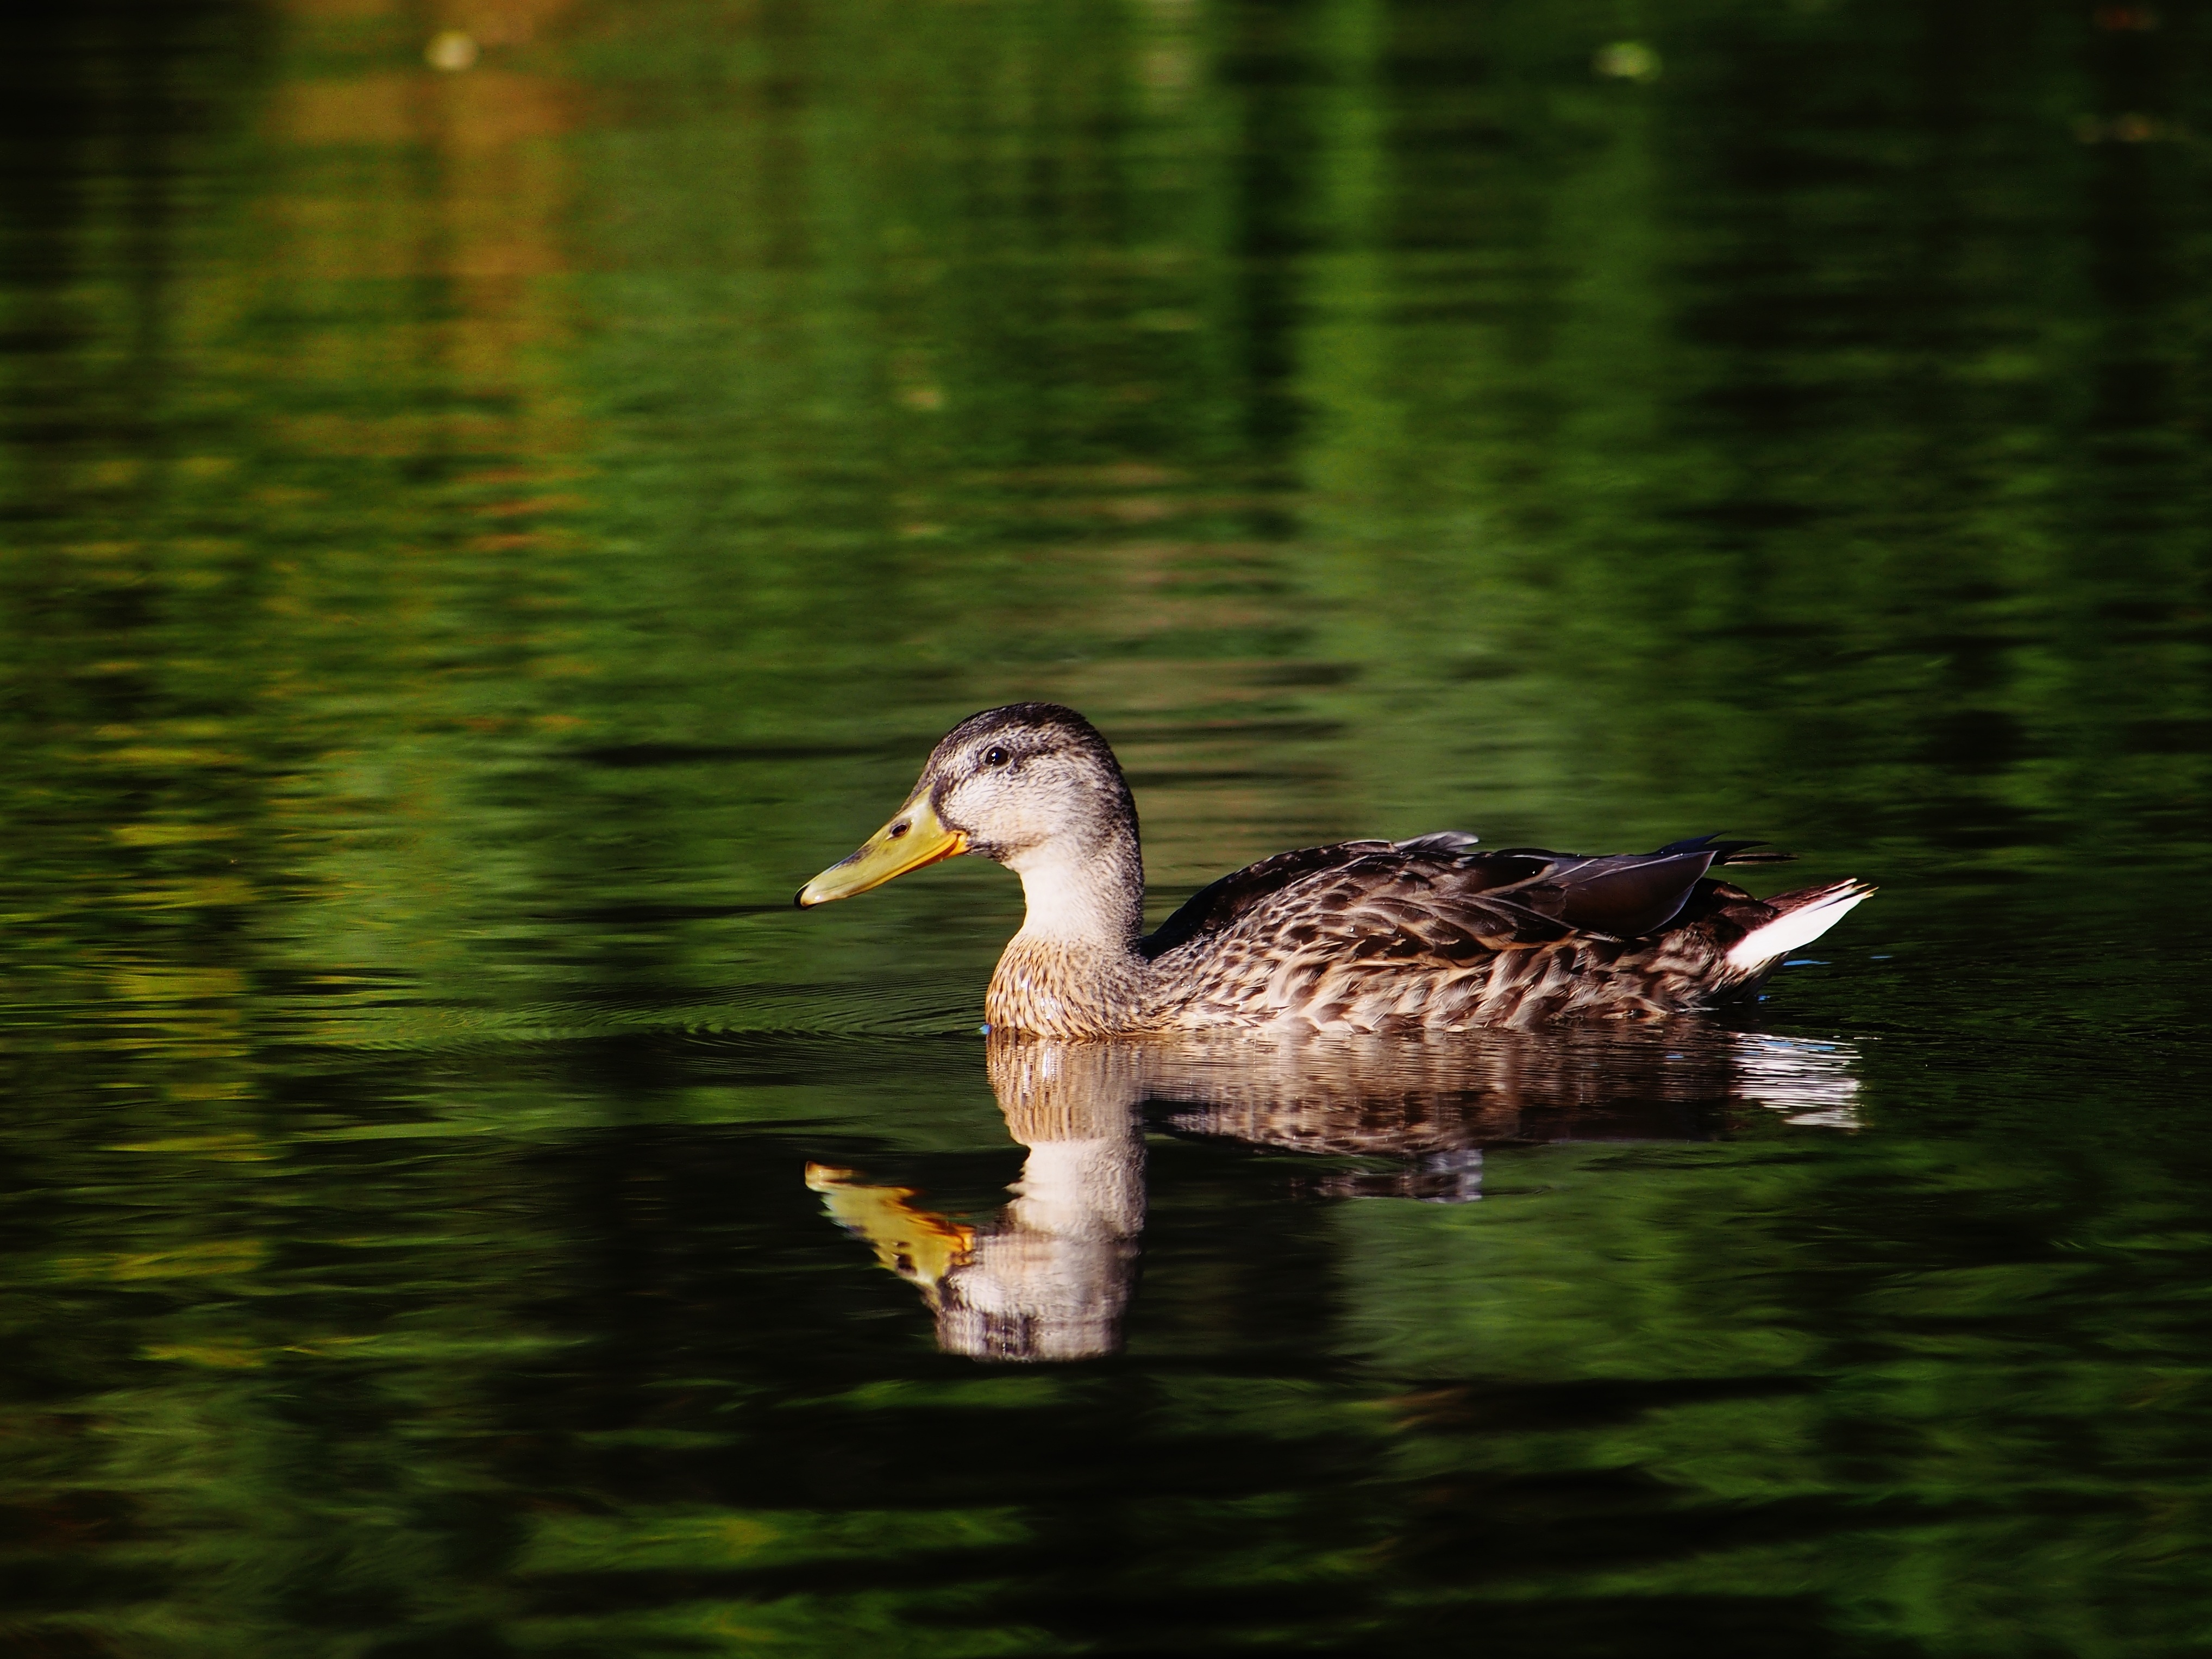
water, nature, bird, wing, river, wildlife, reflection, beak, fauna, duck, animals, goose, vertebrate, germany, waterfowl, water bird, mallard, ducks geese and swans